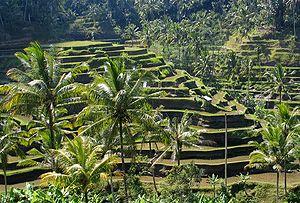
L'Asie du Sud-Est ou Sud-Est asiatique est une région d'Asie, elle se situe à l'est de l'Inde et au sud de la Chine.
L’Indonésie, en forme longue la république d'Indonésie est un pays transcontinental principalement situé en Asie du Sud-Est. Avec, comptabilisées à ce jour, 13 466 îles, dont 922 habitées, il s'agit du plus grand archipel au monde. Avec une population estimée à 265 millions de personnes, c'est le quatrième pays le plus peuplé au monde et le premier pays à majorité musulmane pour le nombre de croyants. L'Indonésie est une république dont la capitale est Jakarta, et qui doit être transférée dans une nouvelle ville sur l'île de Bornéo à partir de 2024.